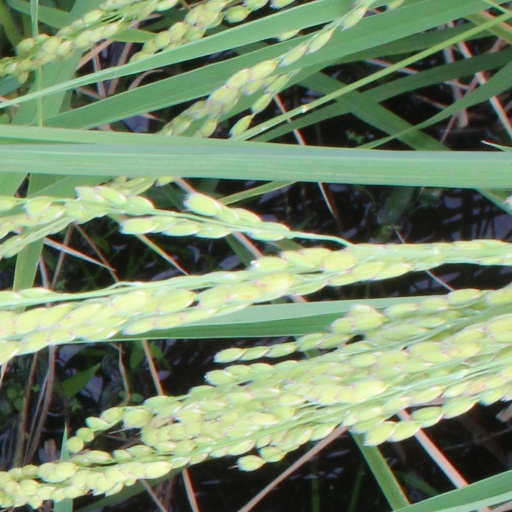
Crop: rice